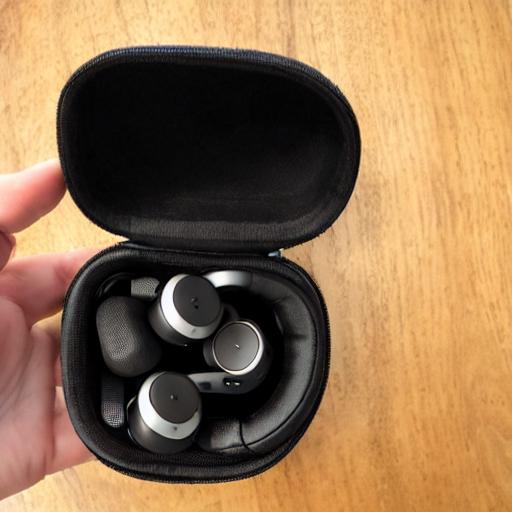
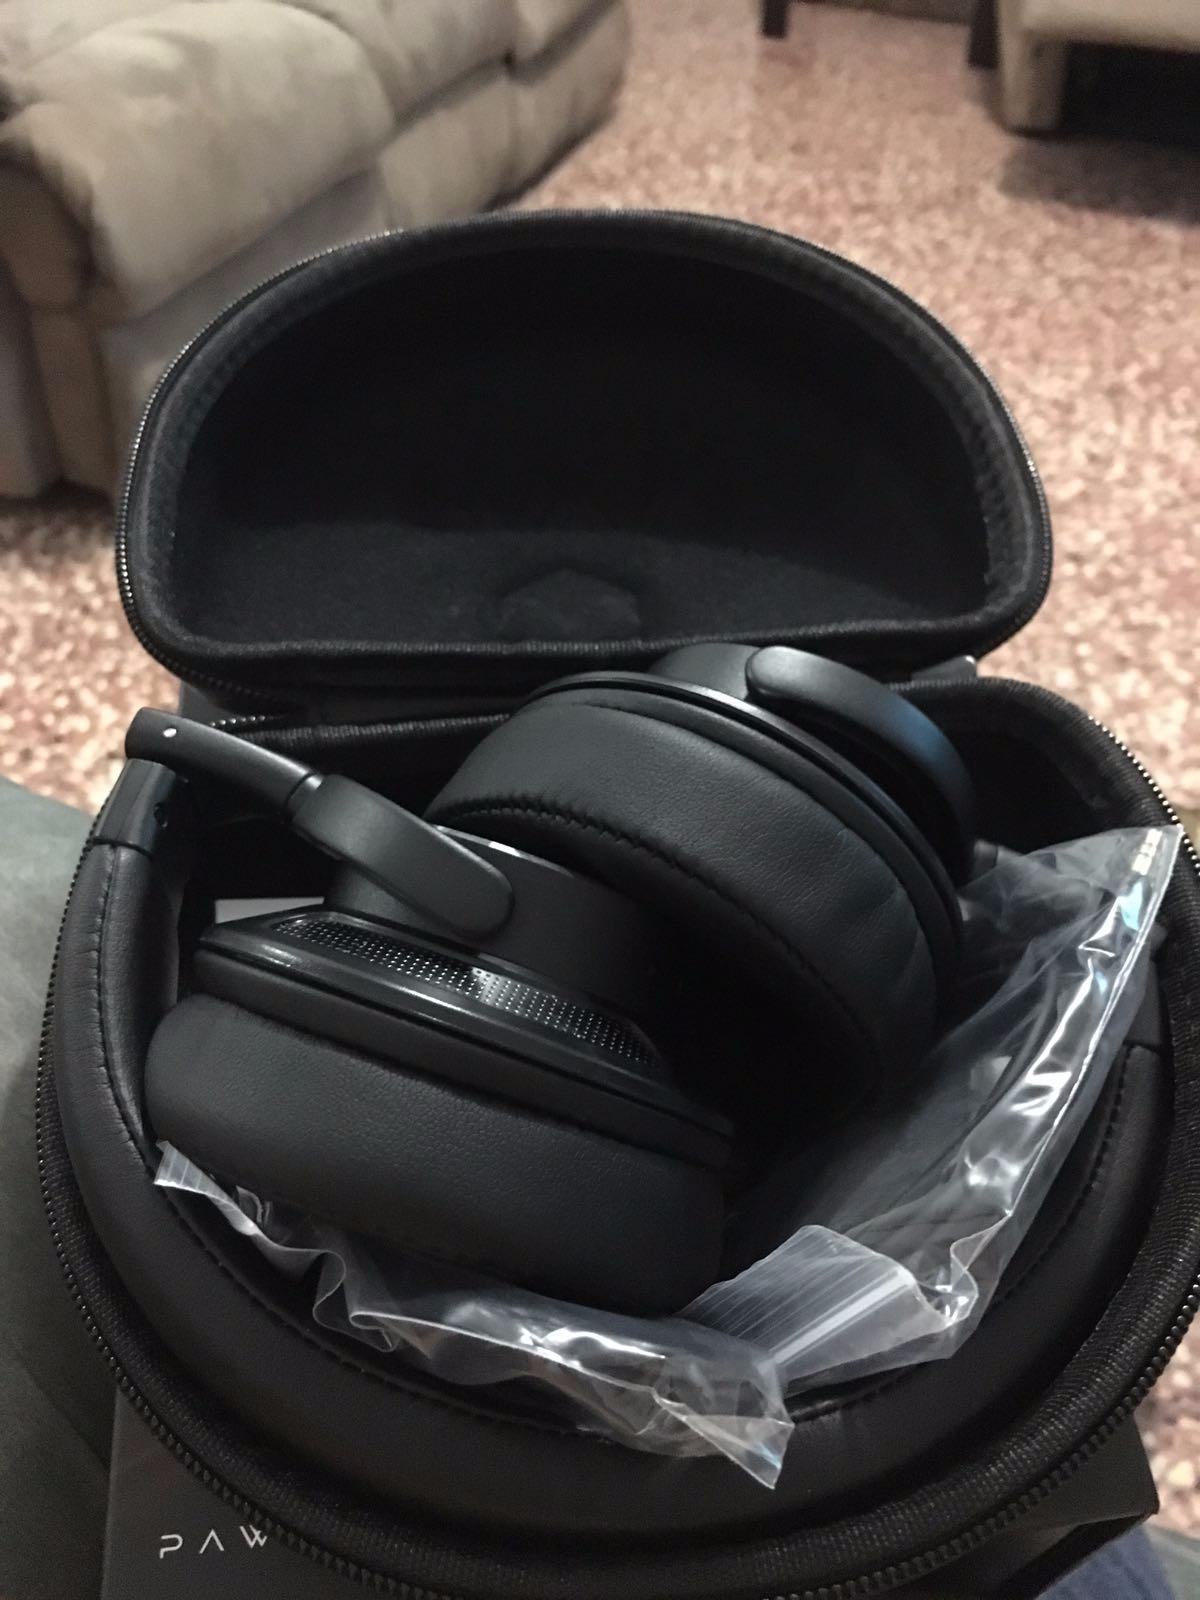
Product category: headphones
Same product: no